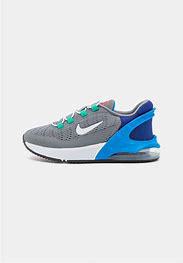
Brand: Nike
Model: Air Max 270 Go